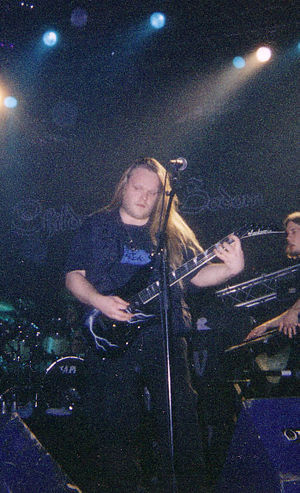
Alexander Kuoppala
Alexander Kuoppala
Alexander Kuoppala var rytmeguitarist for bandet Children of Bodom fra 1995-2003